Habicht-Cohn-Crow House

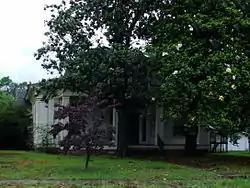

The Habicht-Cohn-Crow House is a historic house at 8th and Pine in Arkadelphia, Arkansas. The single-story Greek Revival house was built in 1870 for Captain Anthony Habicht. Habicht sold the house in 1875 to M. M. Cohn, the founder of the regional MM Cohn department store chain. Cohn sold it five years later to A. M. Crow, a local land agent for the railroad.